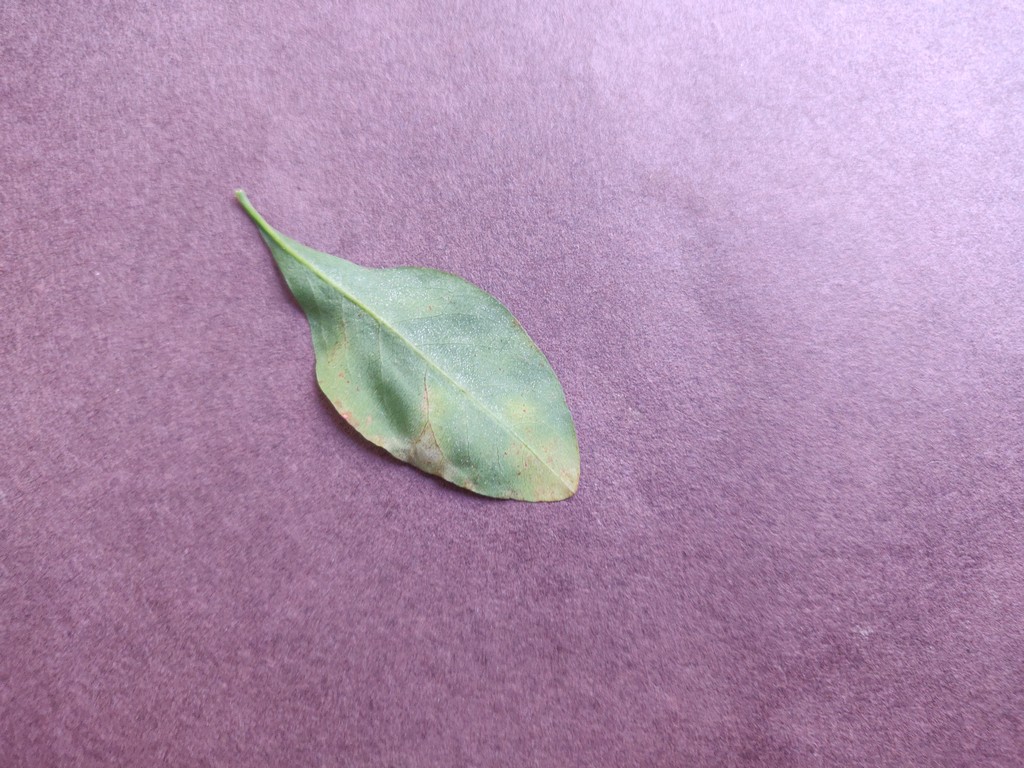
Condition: Unhealthy
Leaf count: single
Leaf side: back